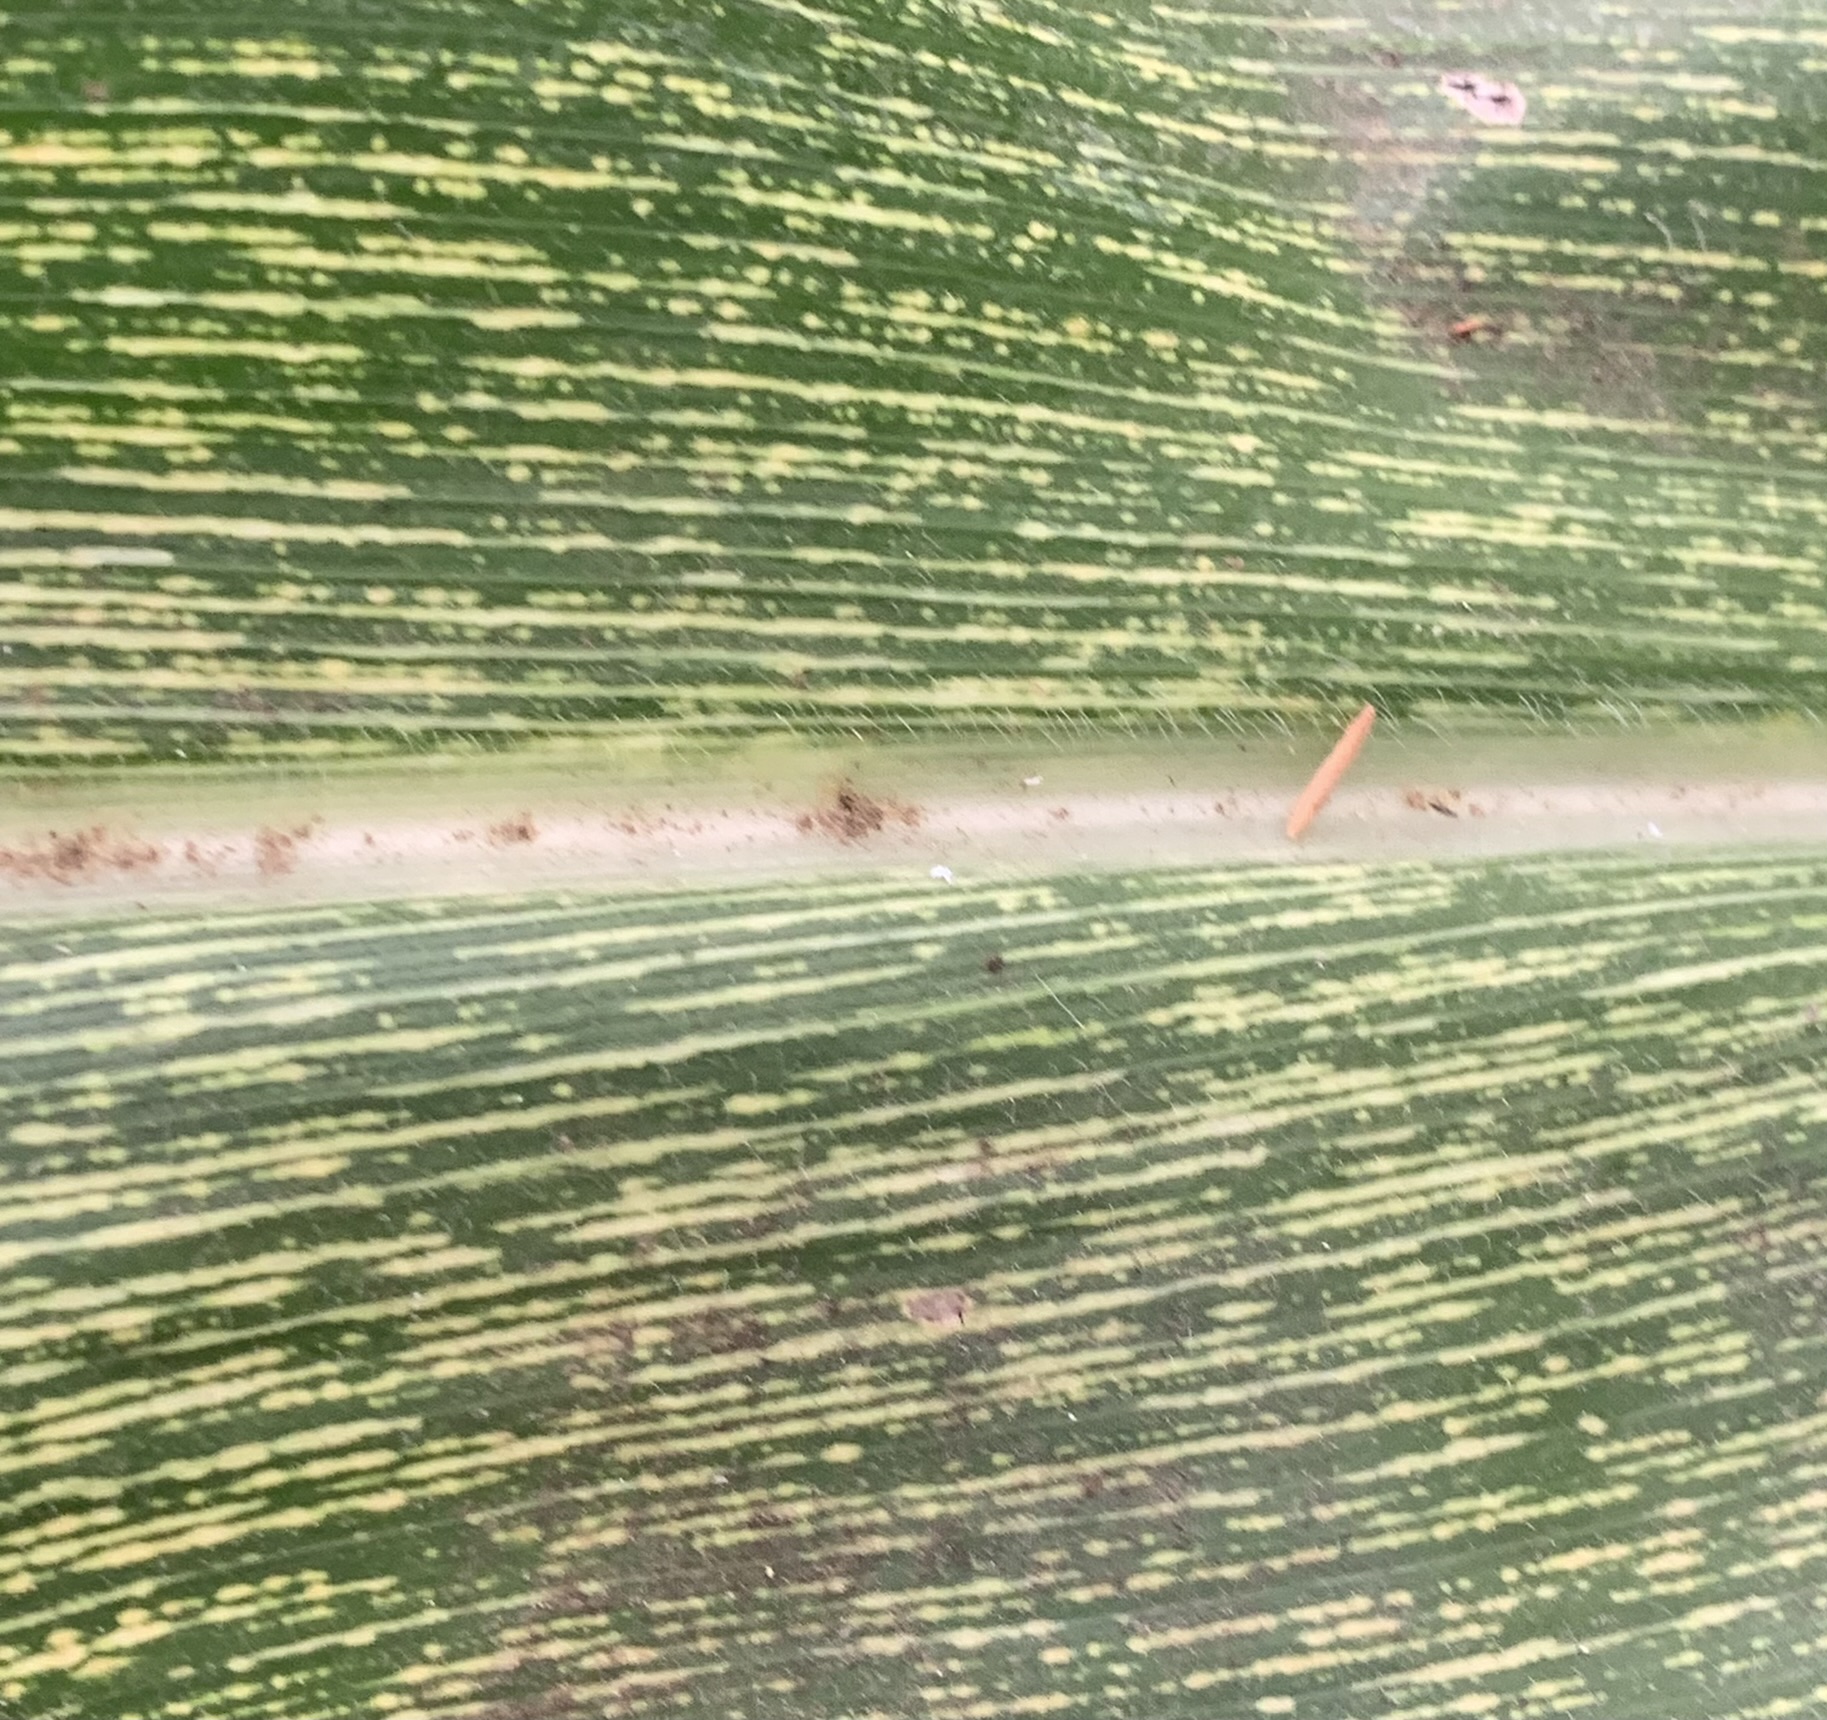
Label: MSV